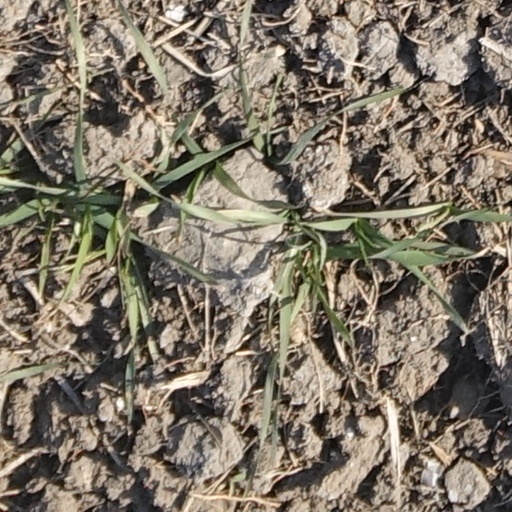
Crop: wheat